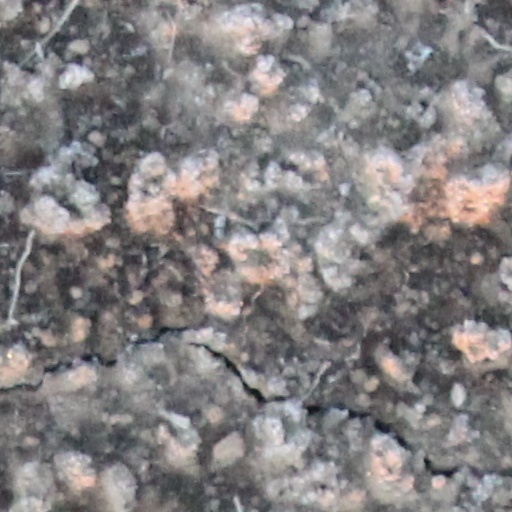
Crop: wheat